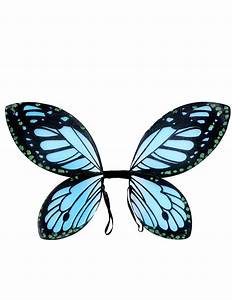
Label: butterfly